Alfonso Torreggiani

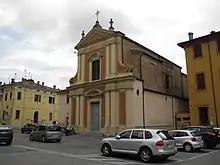
San Giovanni in Persiceto: Chiesa della Beata Vergine della Cintura (Our Lady of the Girdle church), one of his works.

Torregiani was born in Budrio. An apprentice of Giuseppe Antonio Torri, he became intensely active in the city of Bologna working on the design of churches and private buildings and as a consultant on the organisation and reconstruction of existing buildings: for example, the Church of Sant'Ignazio, 1726; the interior of the Church of La Maddalena, 1735; the Palazzo Torfanini (then property of the Princes of Este) in the Via Galliera, 1735; continued the construction of the Palazzo Aldrovandi in 1741, the west front of the cathedral, 1744–52, and the high altar in the Basilica of San Domenico.